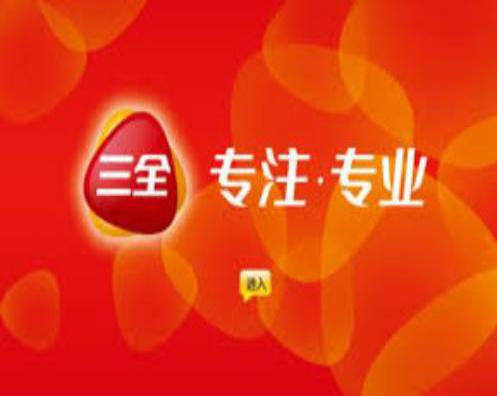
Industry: Food